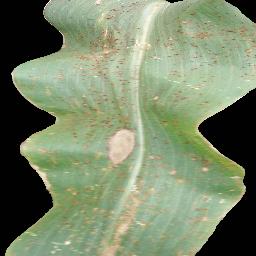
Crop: corn
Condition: (maize)_common_rust